Dacian warfare

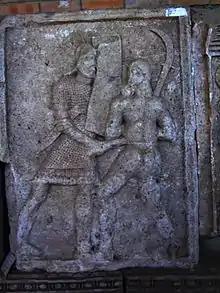
Tropaeum Traiani depicting a soldier armed with a falx

The history of Dacian warfare spans from c. 10th century BC to 2nd century AD in the region defined by Ancient Greek and Latin historians as Dacia, populated by a collection of Thracian, Ionian, and Dorian tribes. It concerns the armed conflicts of the Dacian tribes and their kingdoms in the Balkans. Apart from conflicts between Dacians and neighboring nations and tribes, numerous wars were recorded among Dacians too.